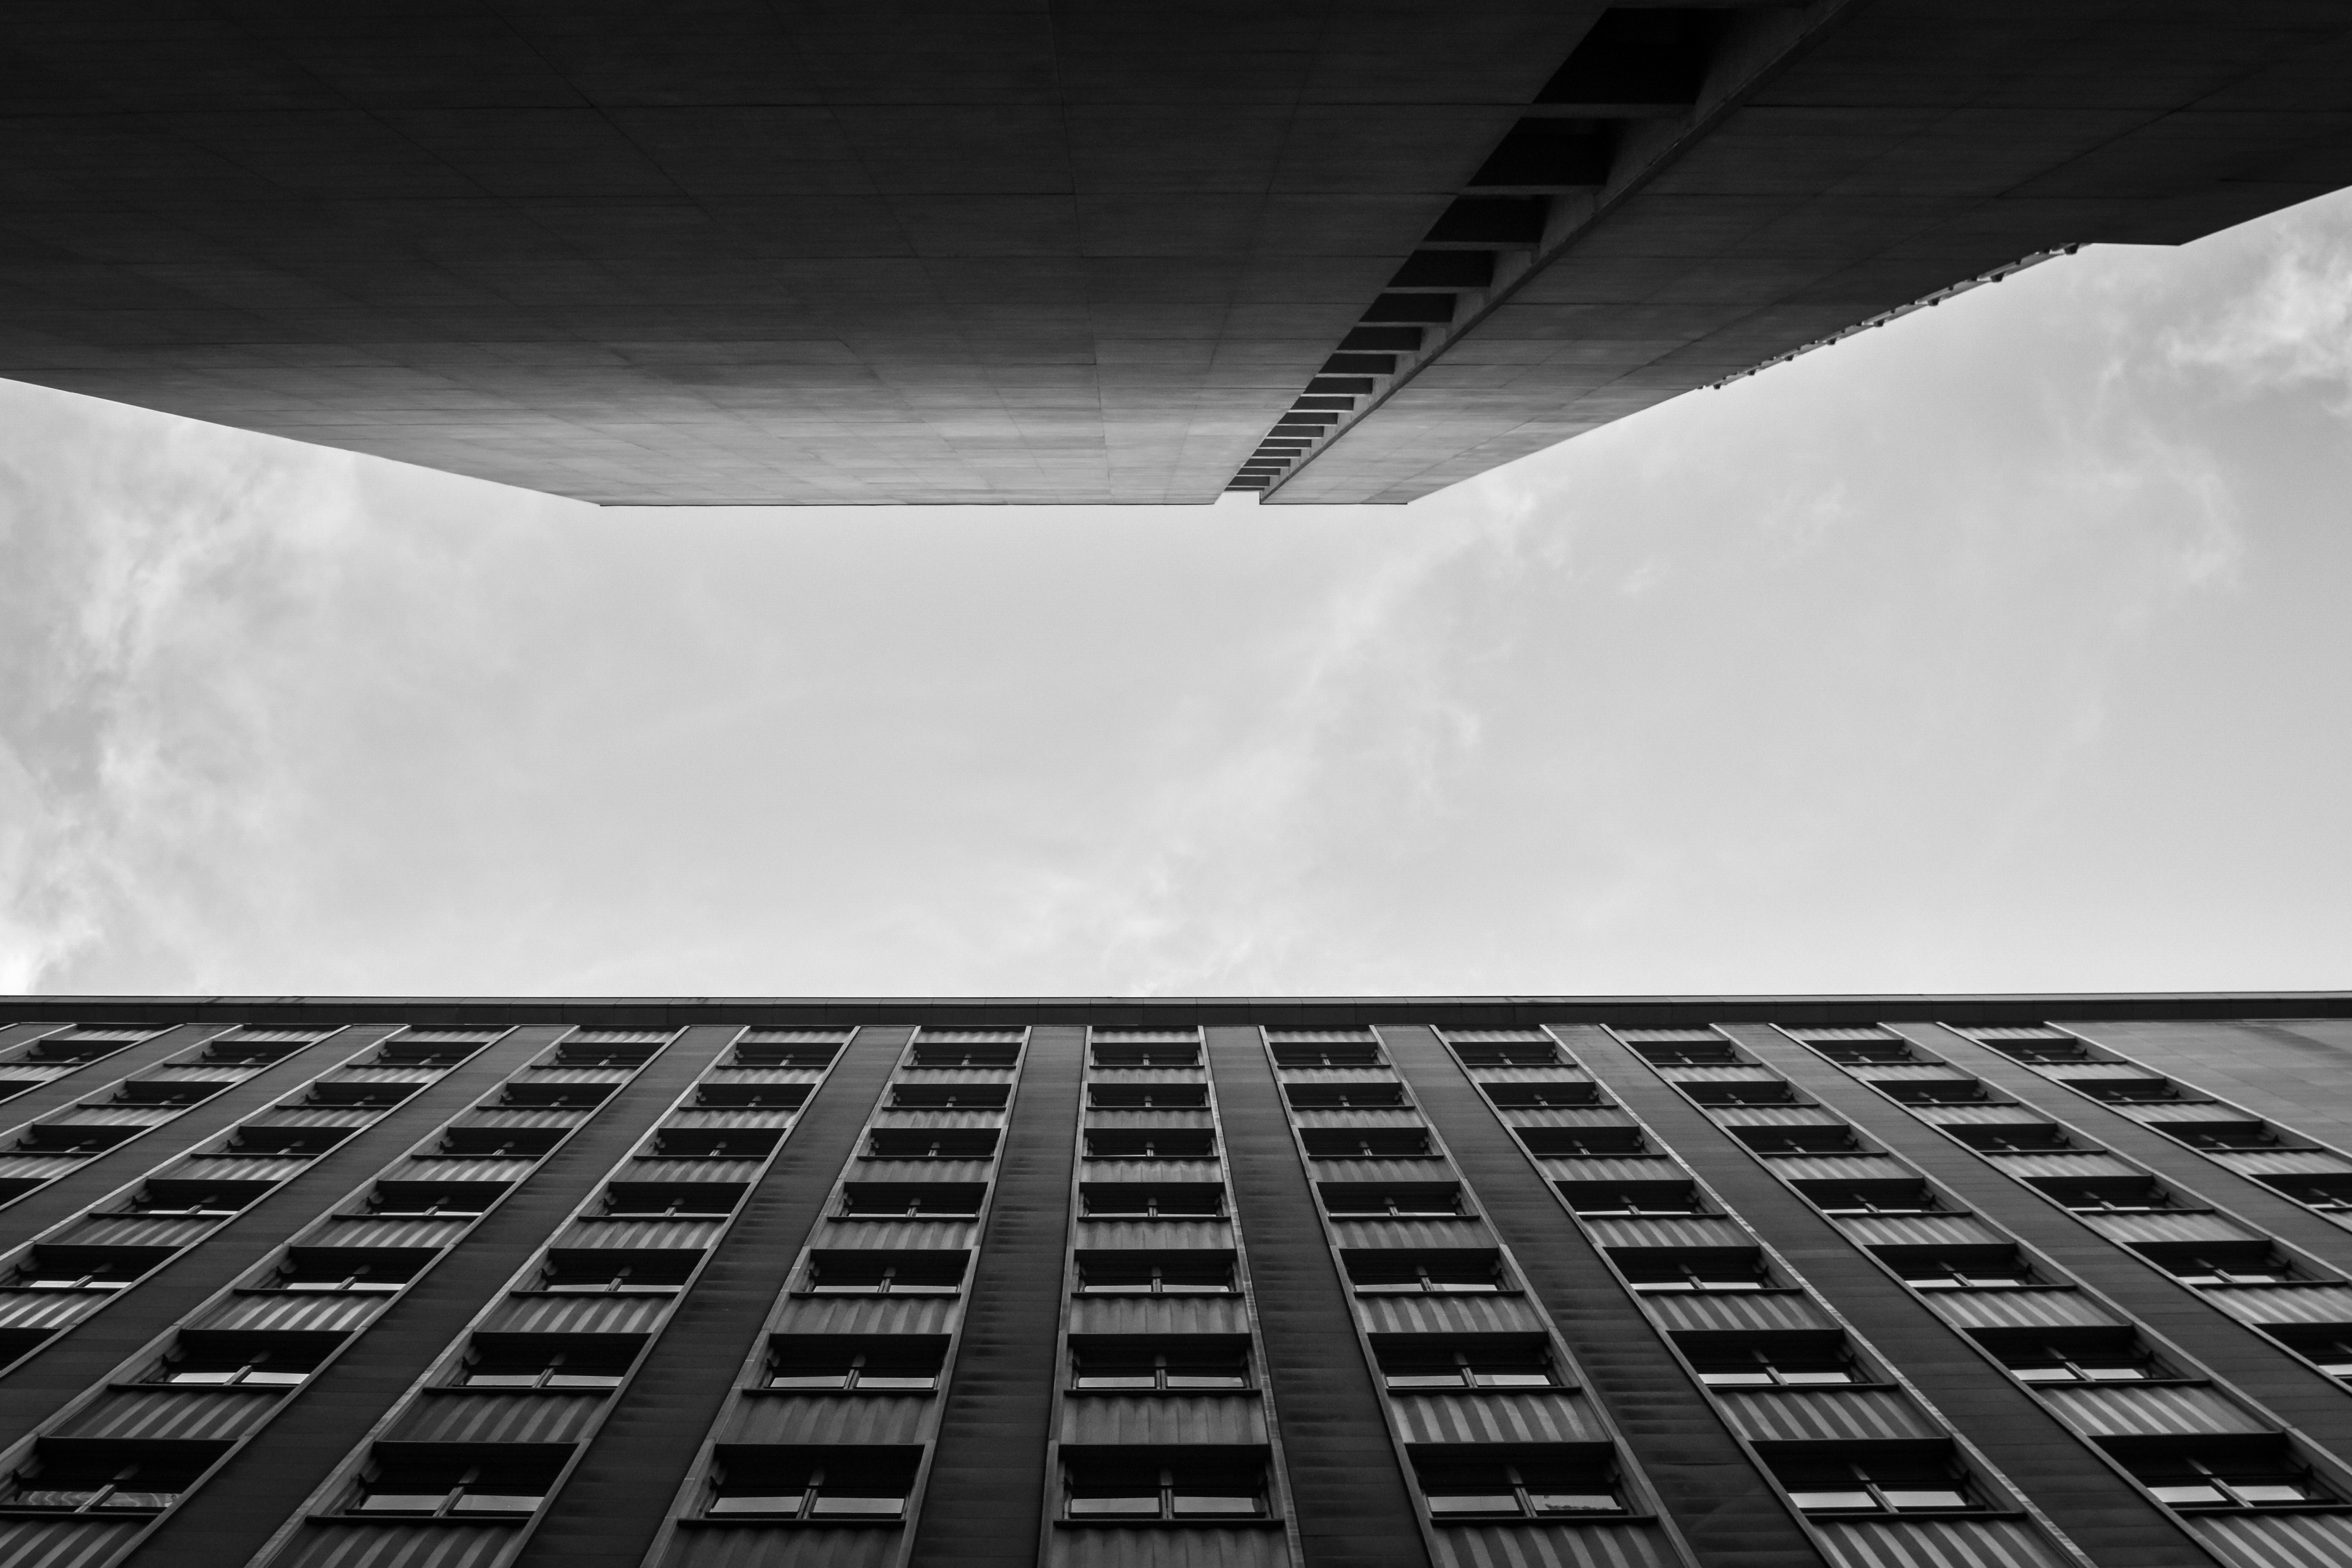
light, black and white, architecture, sky, white, photography, skyscraper, line, reflection, darkness, black, monochrome, design, symmetry, shape, monochrome photography, atmosphere of earth